Answer in natural language. Where is blue modern tv stand (marked A) with respect to grey fabric sofa (marked B)? Choose between the following options: right or left
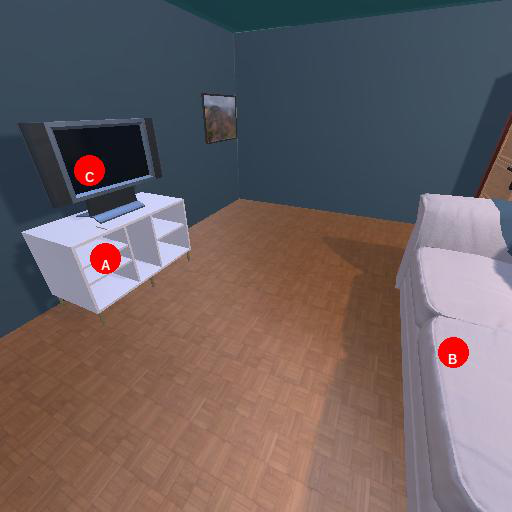
<answer>left</answer>